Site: brandenburg
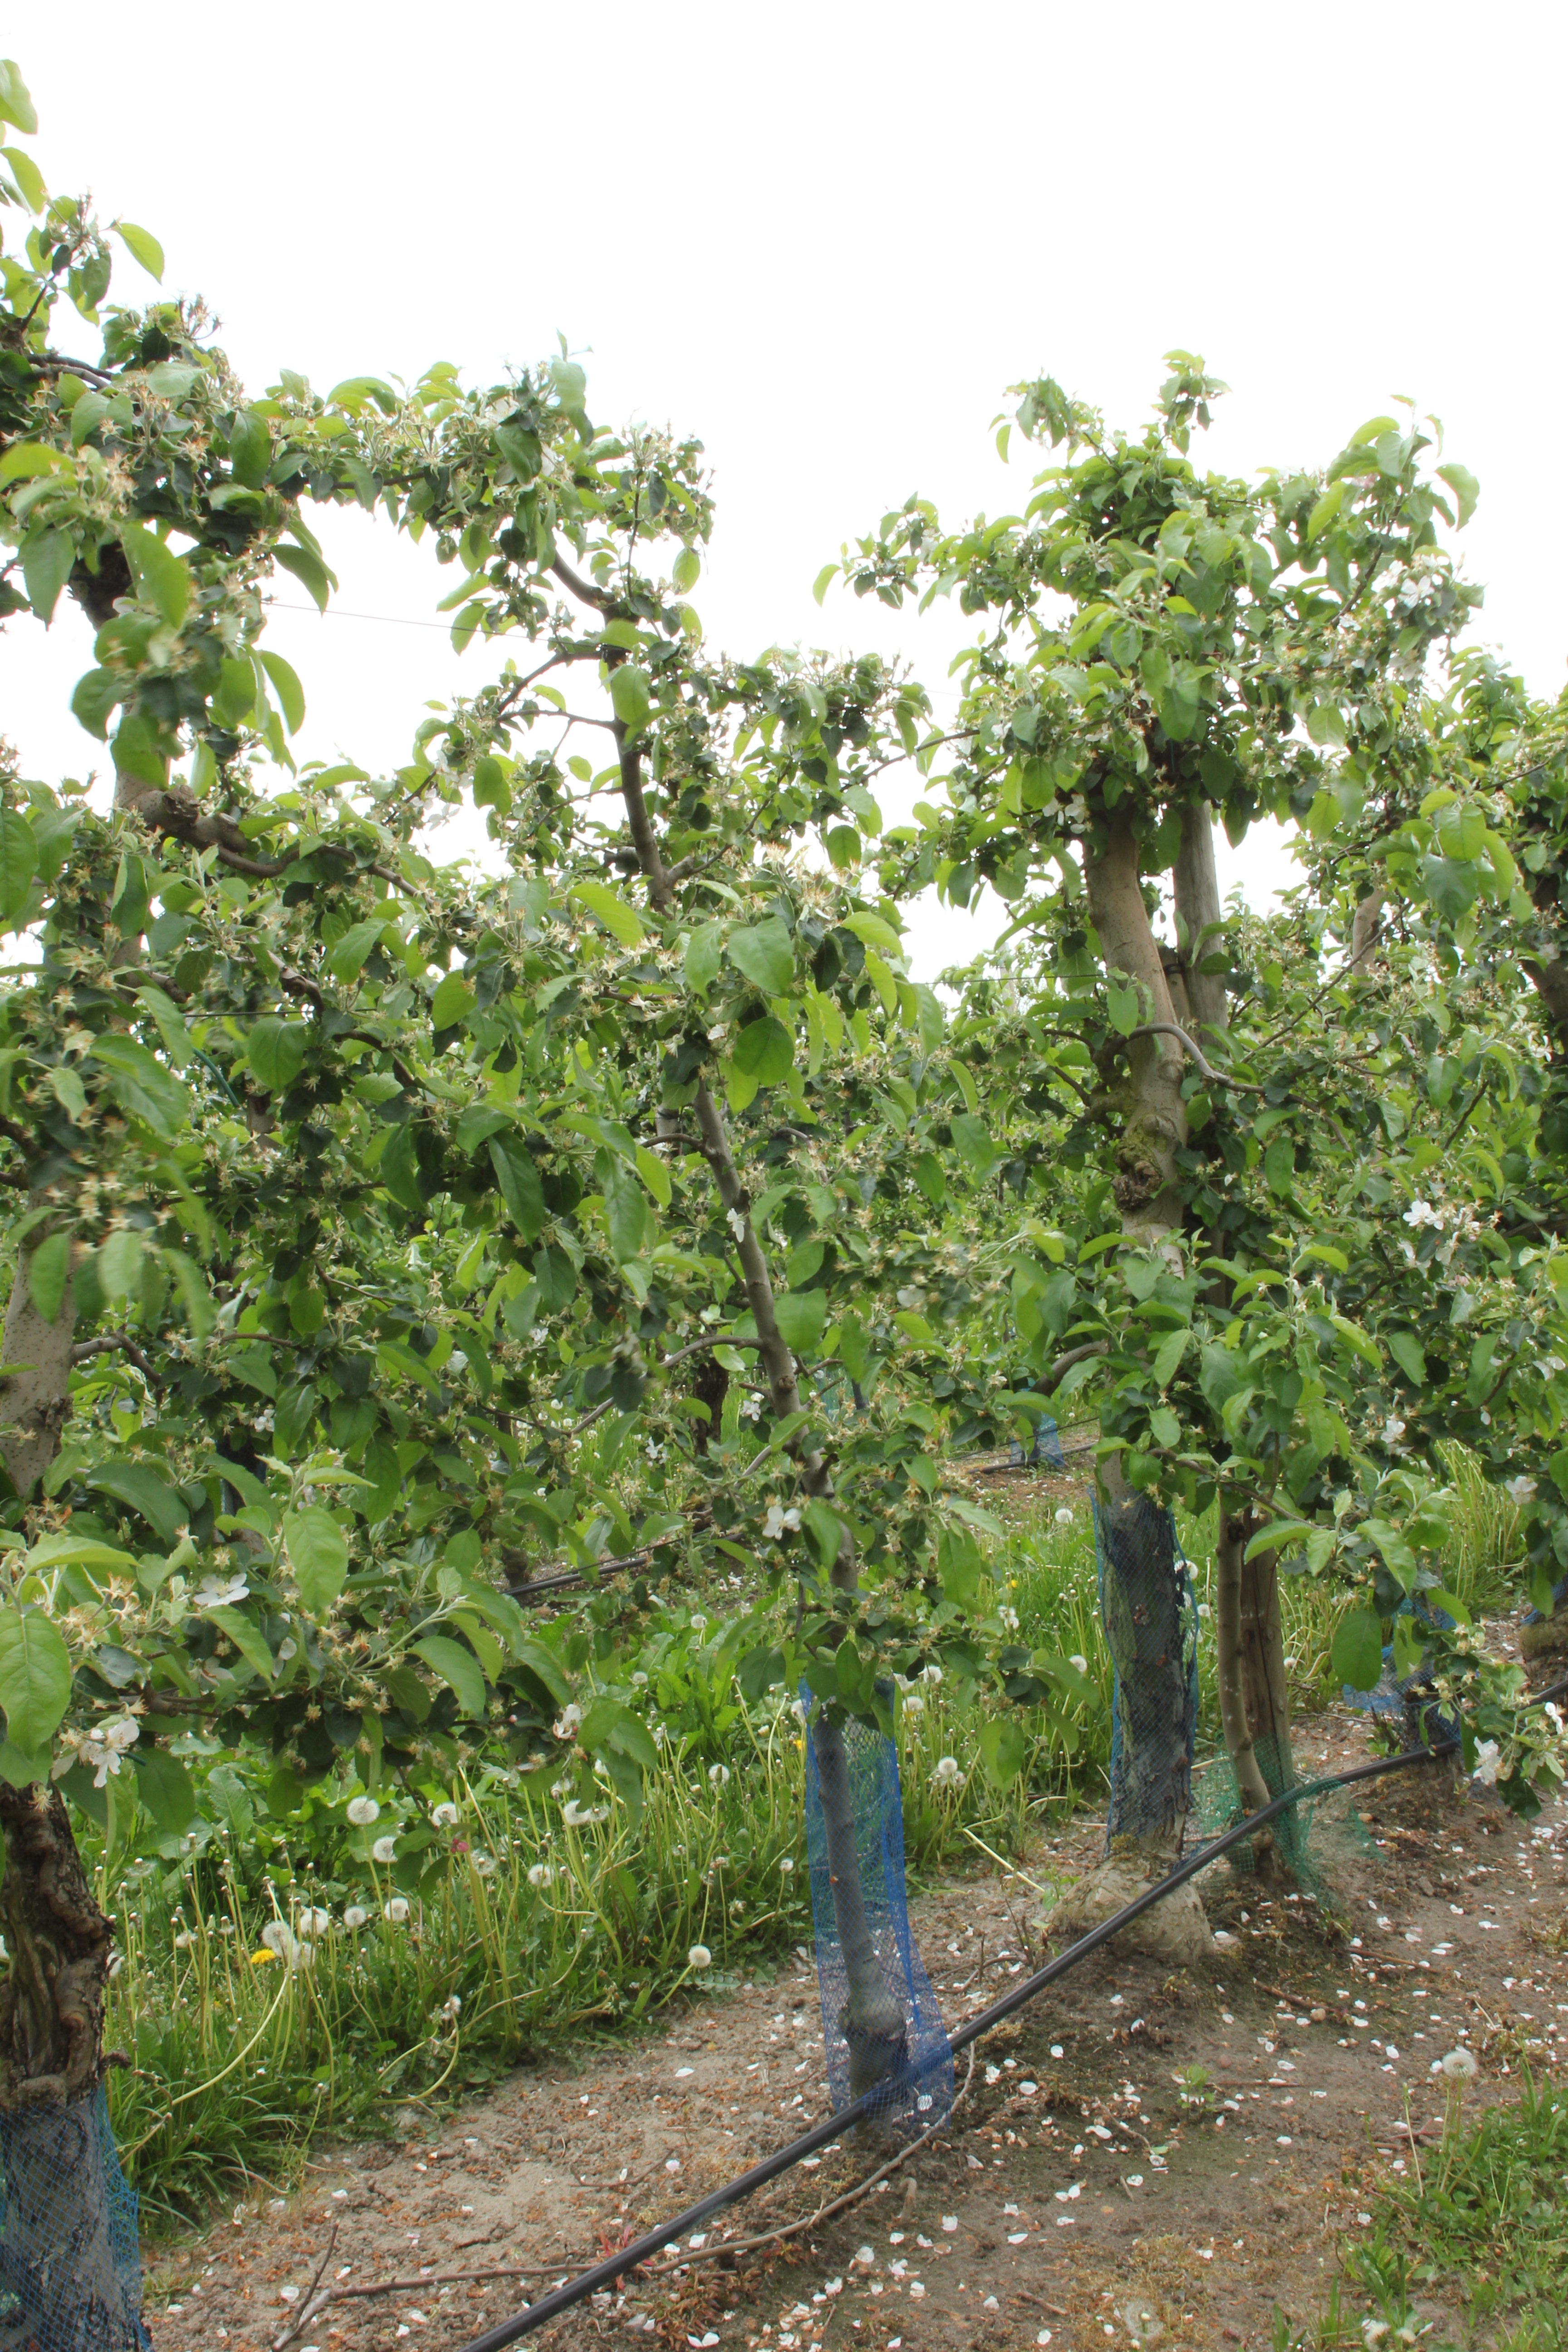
Growth stage (BBCH 67): Flowering